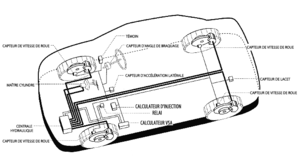
Desription sommaire des composants d'un système VSA Classique.
Le VSA est un système de sécurité active de type correcteur de trajectoire électronique équipant certains véhicules automobiles de la marque japonaise Honda.